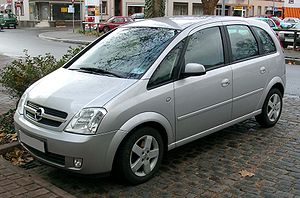
Opel Meriva A
Opel Meriva (2003−2006)
Opel Meriva A er en af den tyske bilfabrikant Opel bygget mini-MPV. I Storbritannien blev bilen solgt som Vauxhall Meriva og i Sydamerika som Chevrolet Meriva.